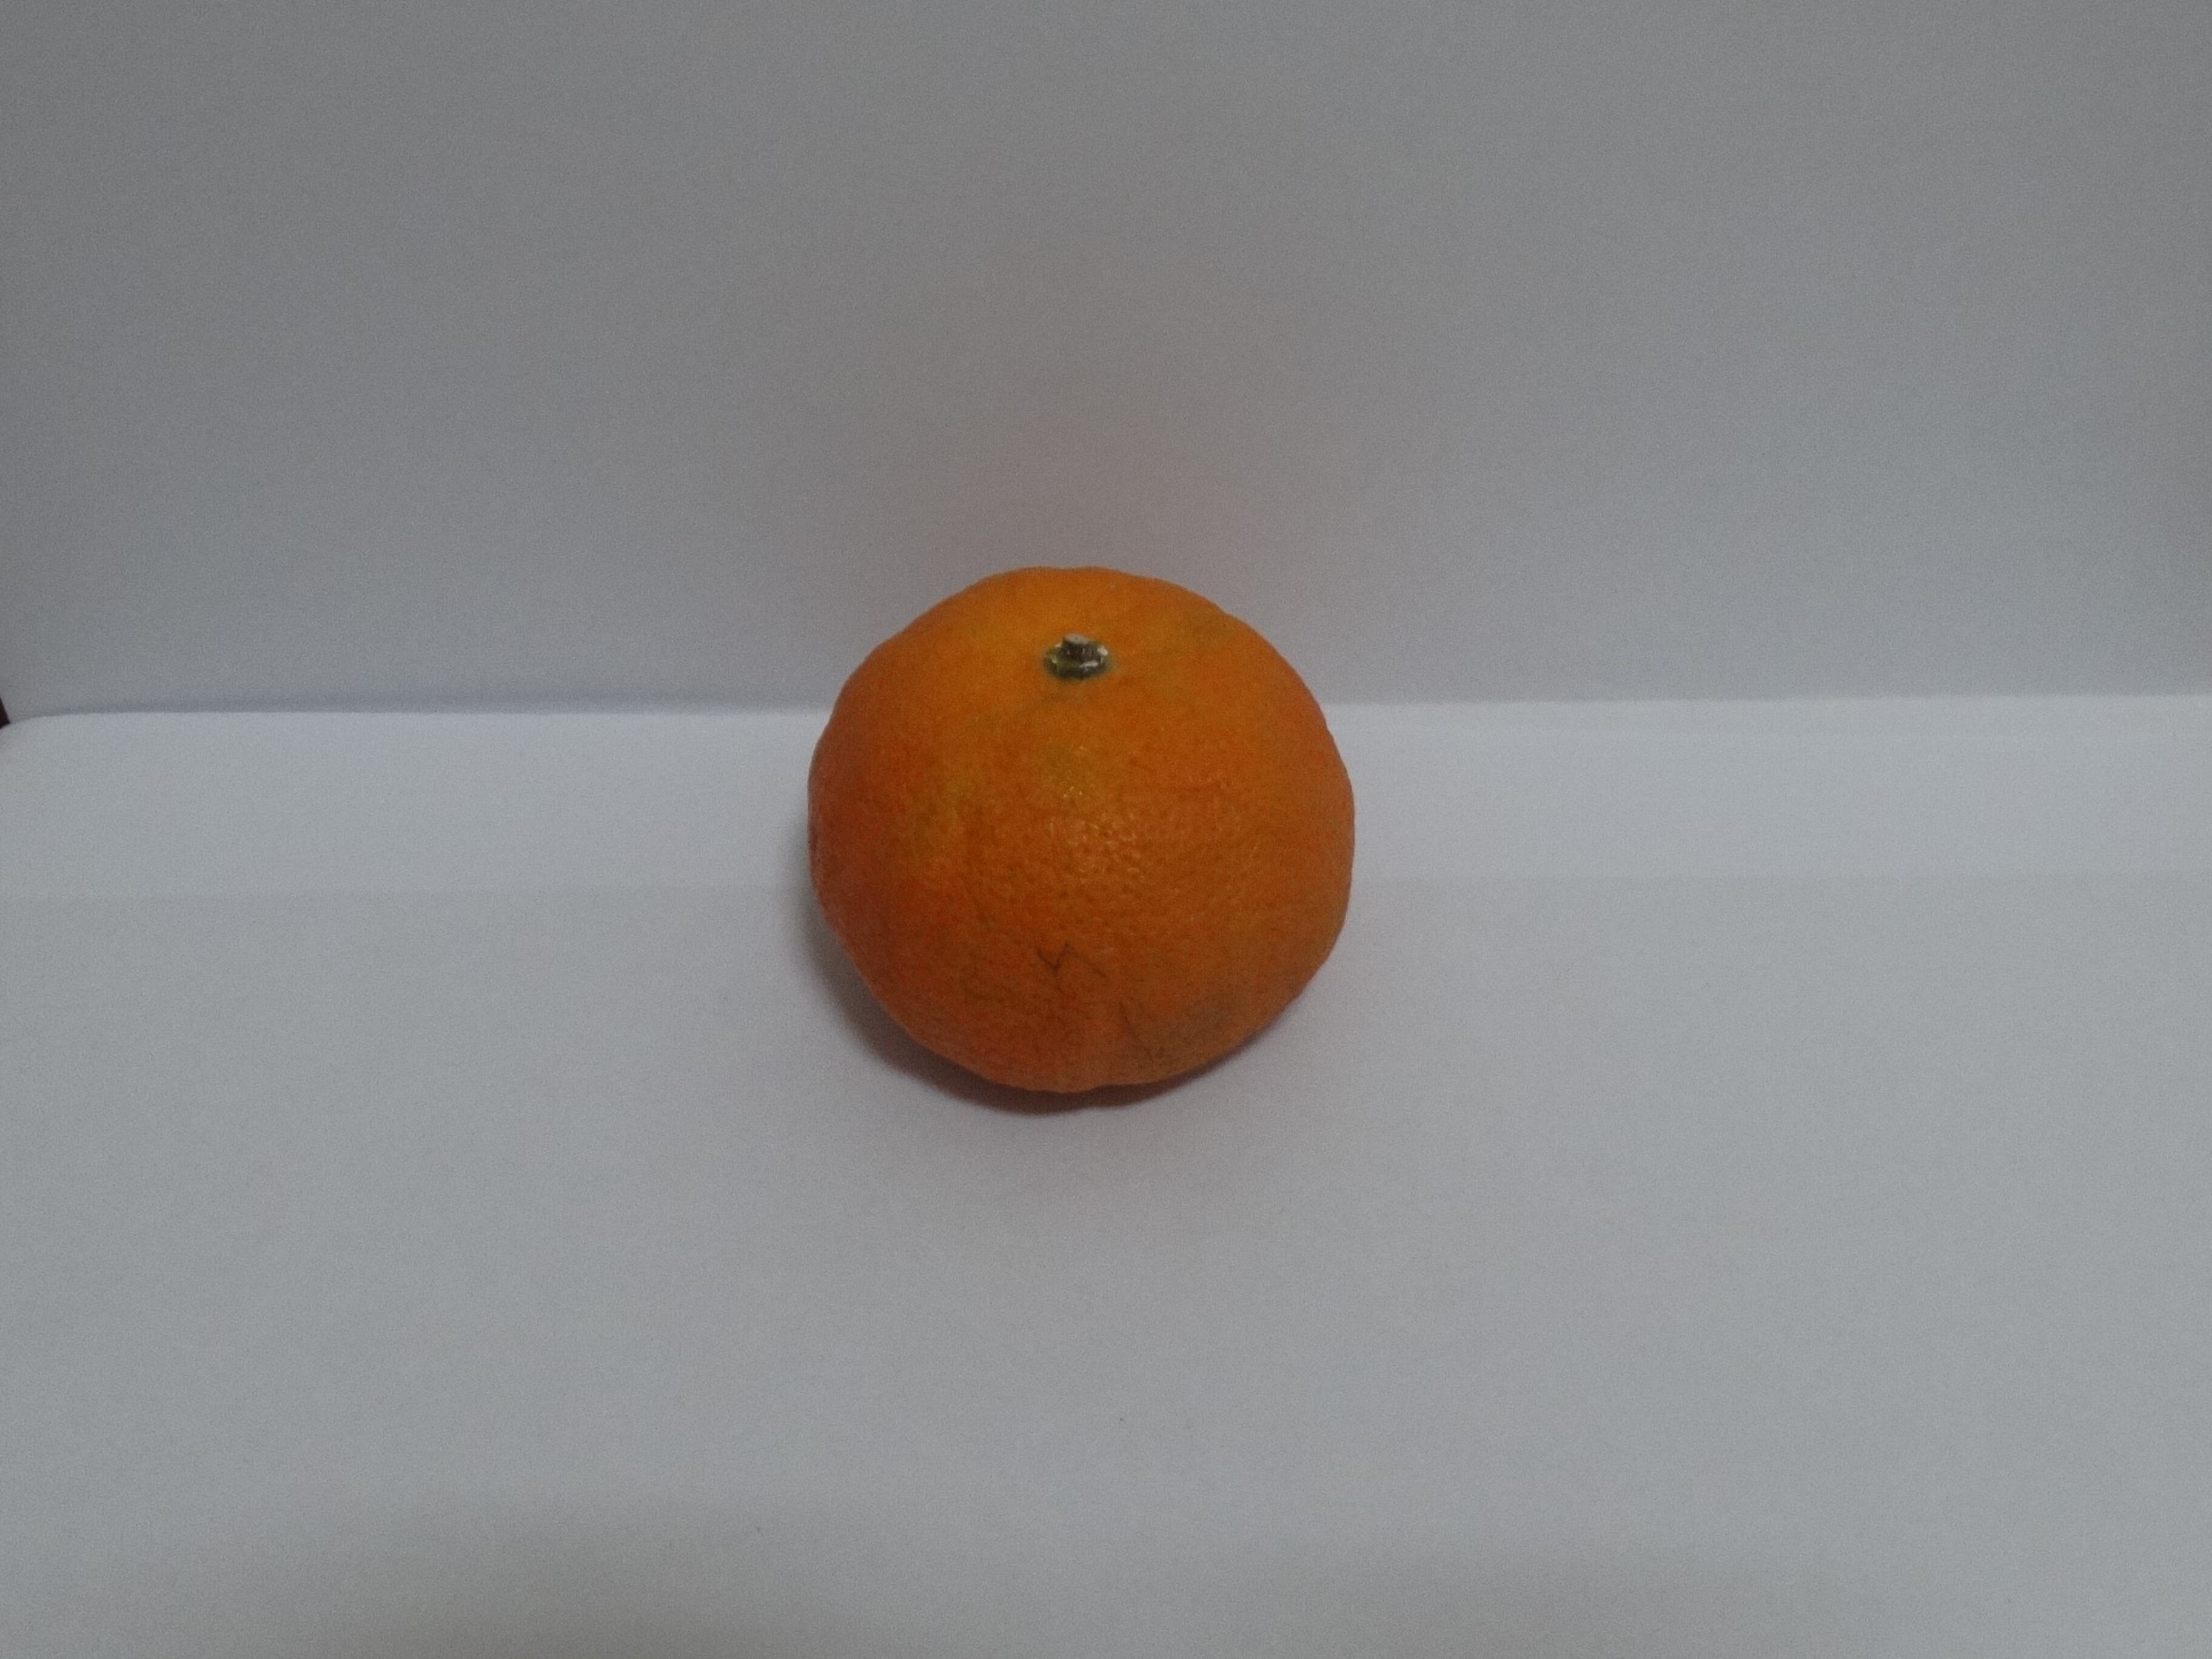
Citrus fruit variety: murcott